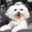
Label: dog